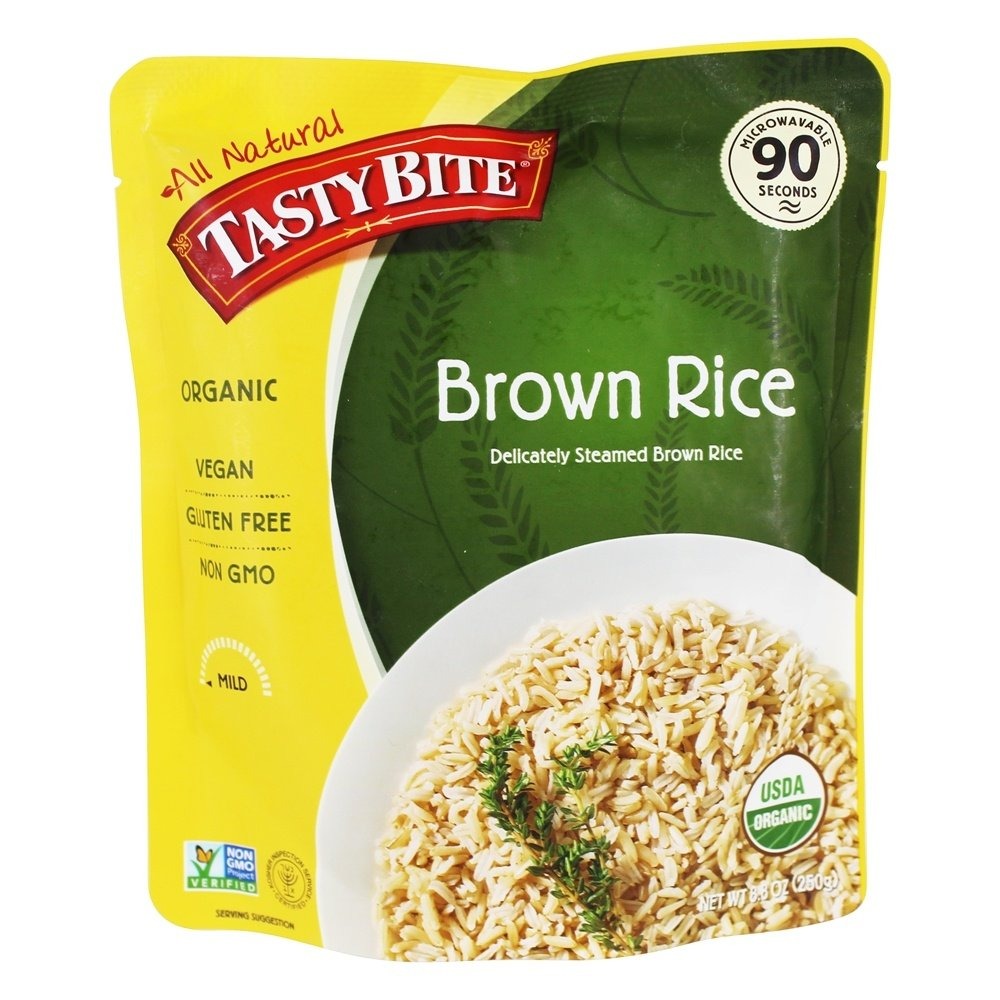
Item Name: Tasty Bite - Rice Brown - Case Of 12 - 8.8 Oz
Product Description: Tasty bite ready to eat brown rice is a microwavable pouch of organic whole grain brown rice. Each 8.8 oz. Pouch is kosher, vegan, non-gmo, all natural, artificial preservative-free, gluten-free and msg-free. There are two servings per pouch. Each serving has 240 calories. See nutrition facts panel for allergens. country of origin :united states is gmo free :yes is kosher :yes is vegan :yes organic :95%+ organic size :8.8 oz pack of :12 selling unit :case ingredients :water;organic whole grain brown rice;organic sunflower oil keywords :kosher;natural;non-gmo;savory;sides;vegan
Value: 105.6
Unit: Fl Oz

Price: 4.92